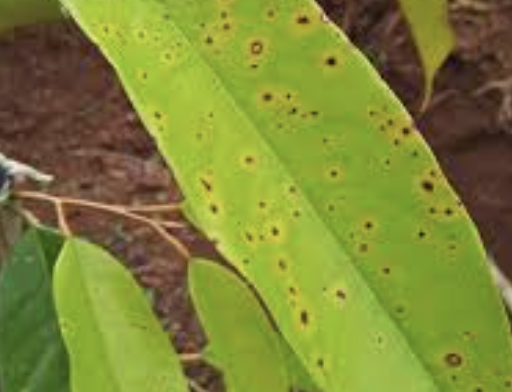
Label: canker_disease